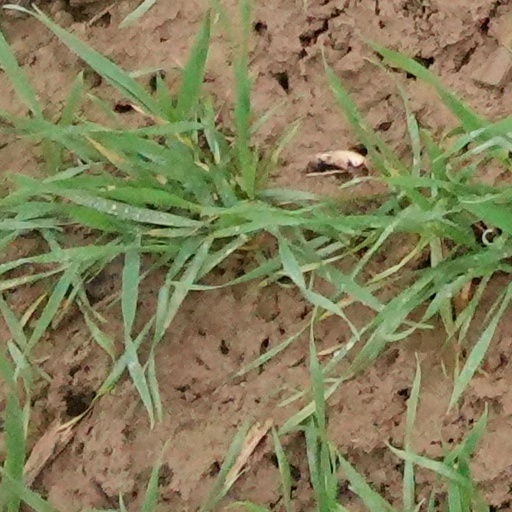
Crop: wheat